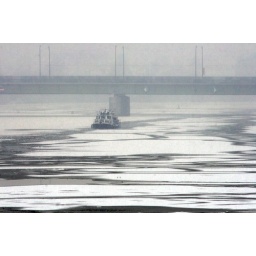
Neckar @ Heidelberg. Police patrol boat #10, stationed @ Heidelberg, in the dead water behind the ice-breaker Karl Friedrich Wiebeking.